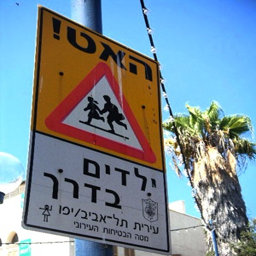
A sign that is on the side of a pole.
A street sign hanging from the side of  a pole.
a pole holding some signs written in a foreign language
A traffic sign is displayed on a street.
A pedestrian crossing sign with another sign below it.